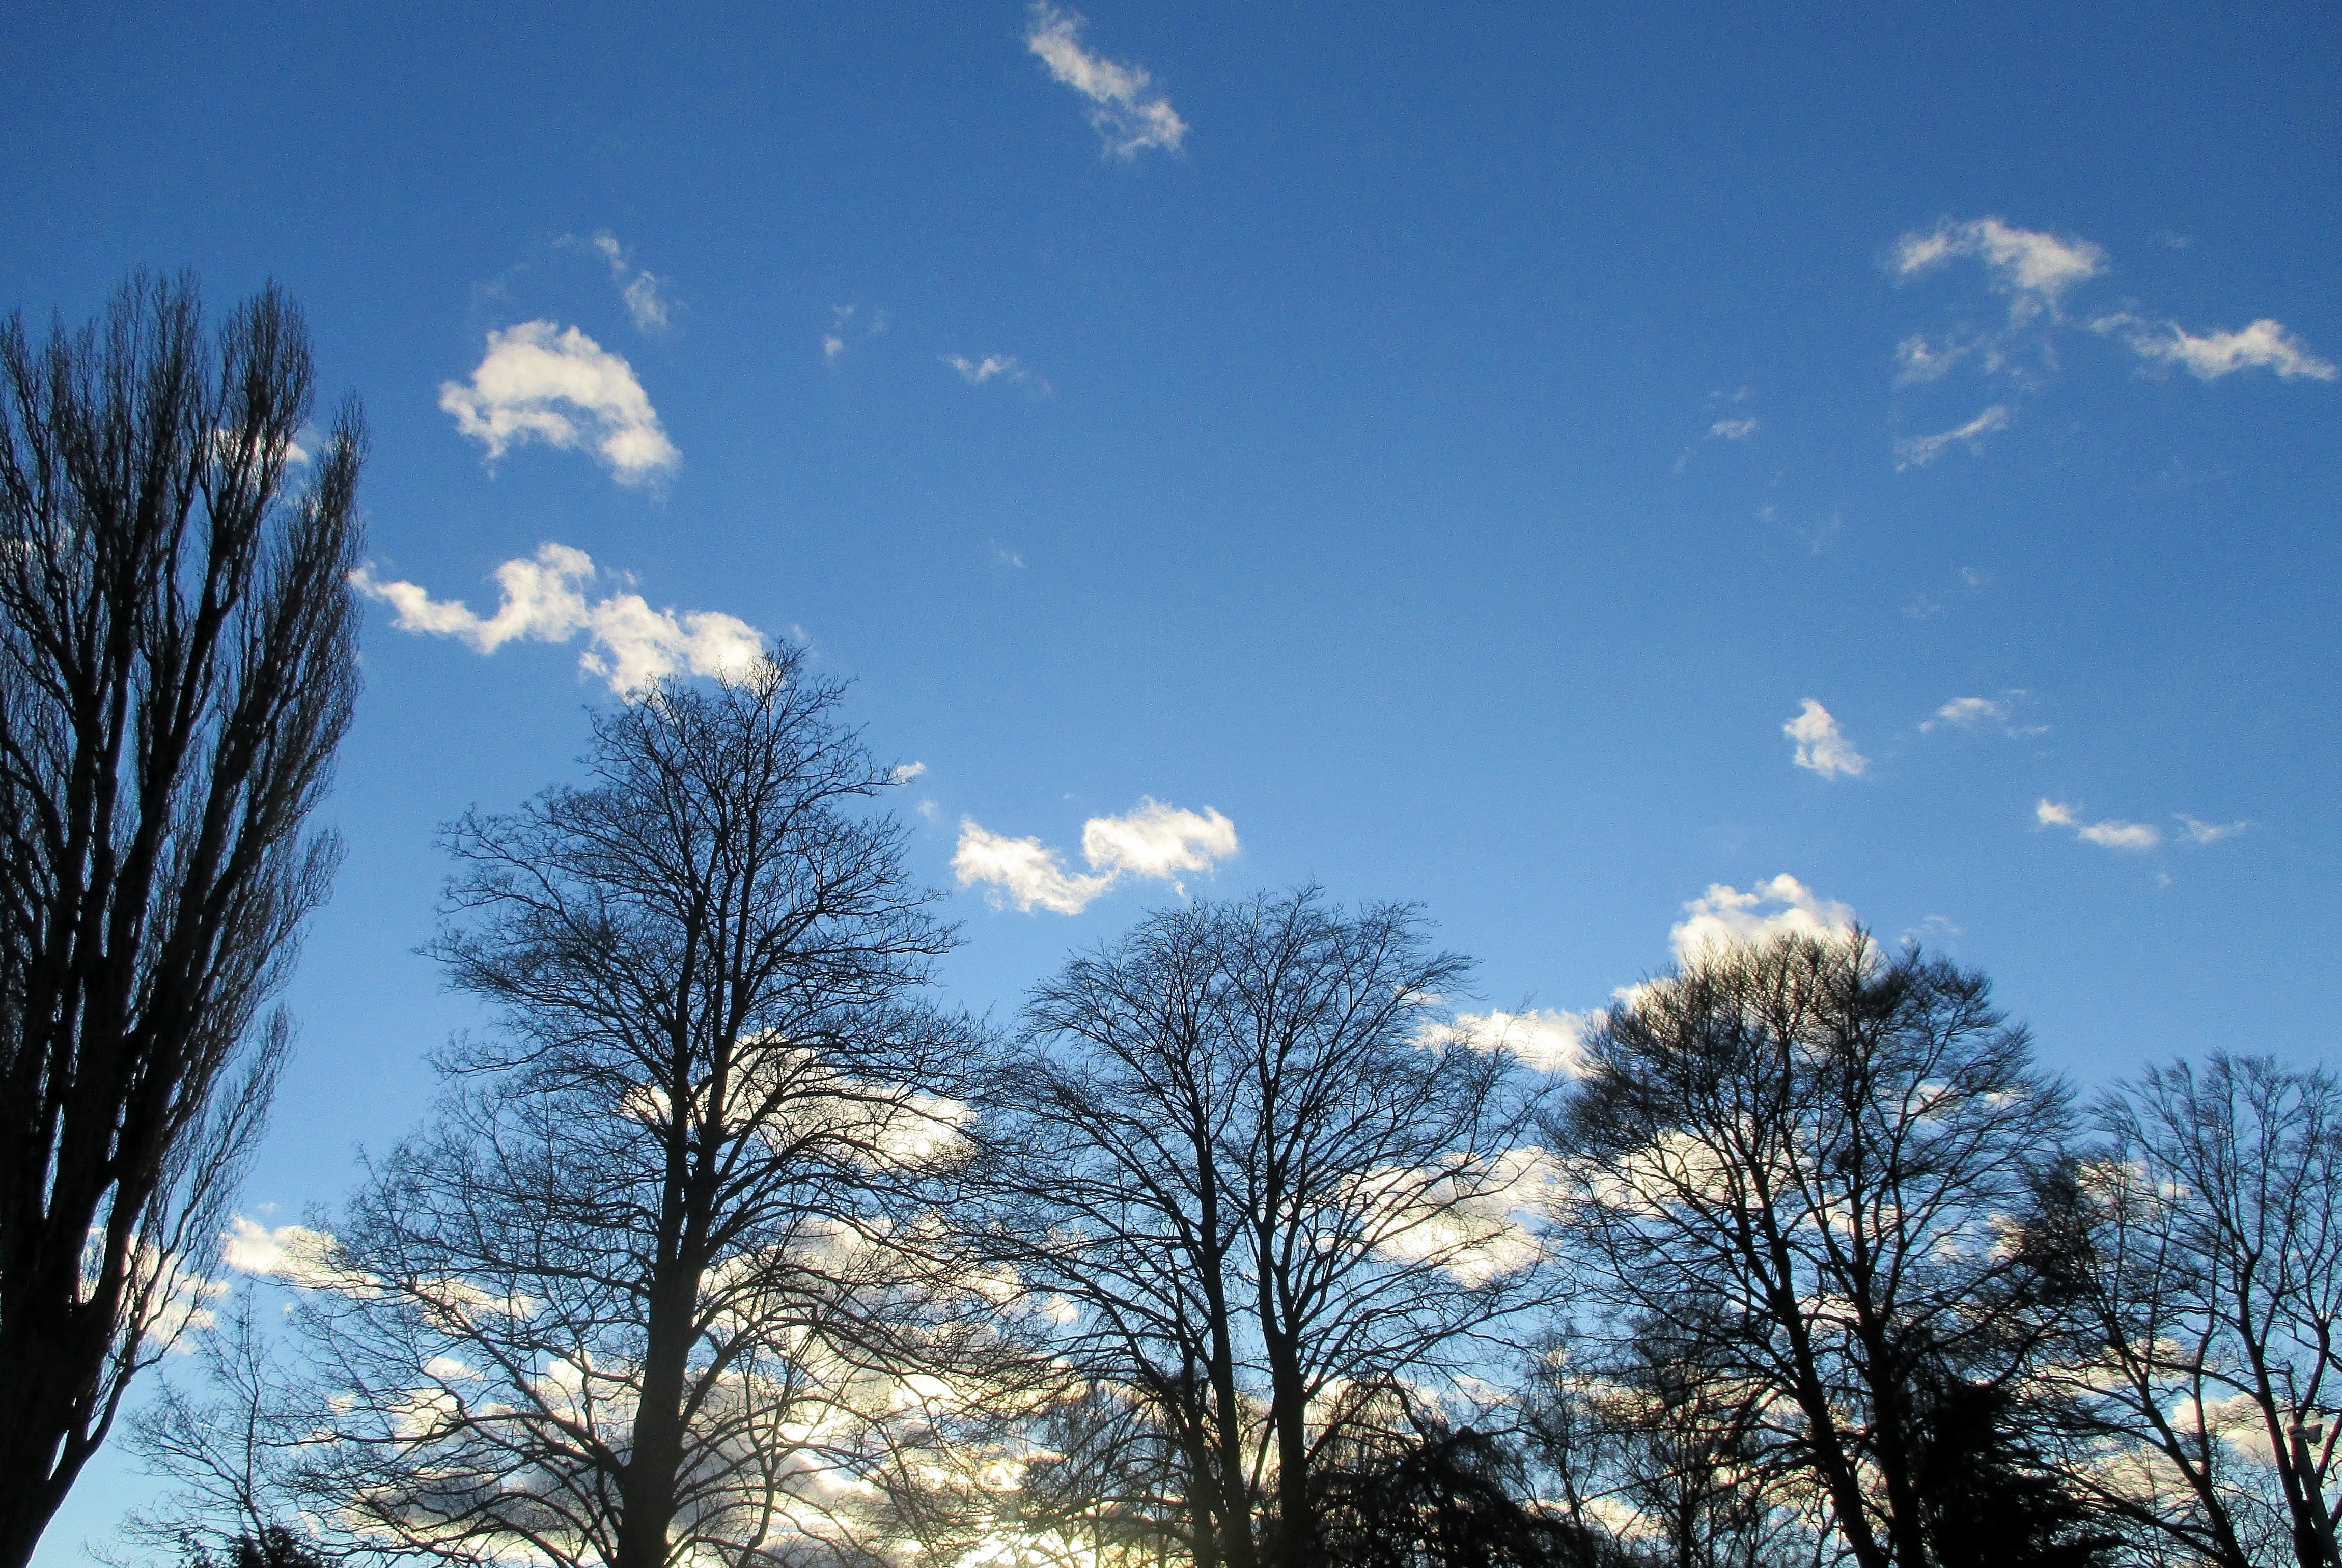
tree, nature, branch, snow, winter, cloud, plant, sky, sunset, sunlight, morning, frost, atmosphere, evening, twilight, weather, season, trees, clouds, mood, freezing, woody plant